Pagasae

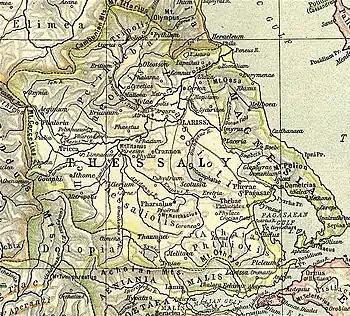
Map showing ancient Thessaly. Pagasae is shown to the centre right at the head of its gulf.

Pagasae or Pagases, also Pagasa, was a town and polis (city-state) of Magnesia in ancient Thessaly, currently a suburb of Volos. It is situated at the northern extremity of the bay named after it (Παγασητικὸς κόλπος, or ).